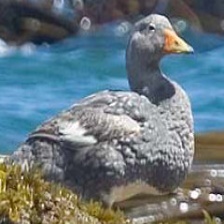
Species: STEAMER DUCK
Scientific name: TACHYERES
ImageNet parent category: drake